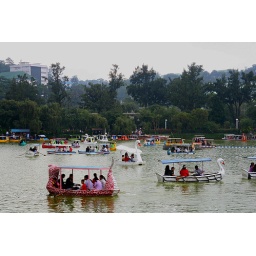
Families and friends enjoy boat rides in this man-made lake in the heart of the city.